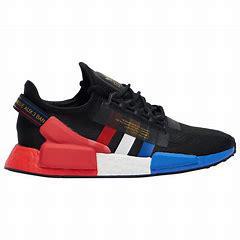
Brand: Adidas
Model: NMD_R1 V2